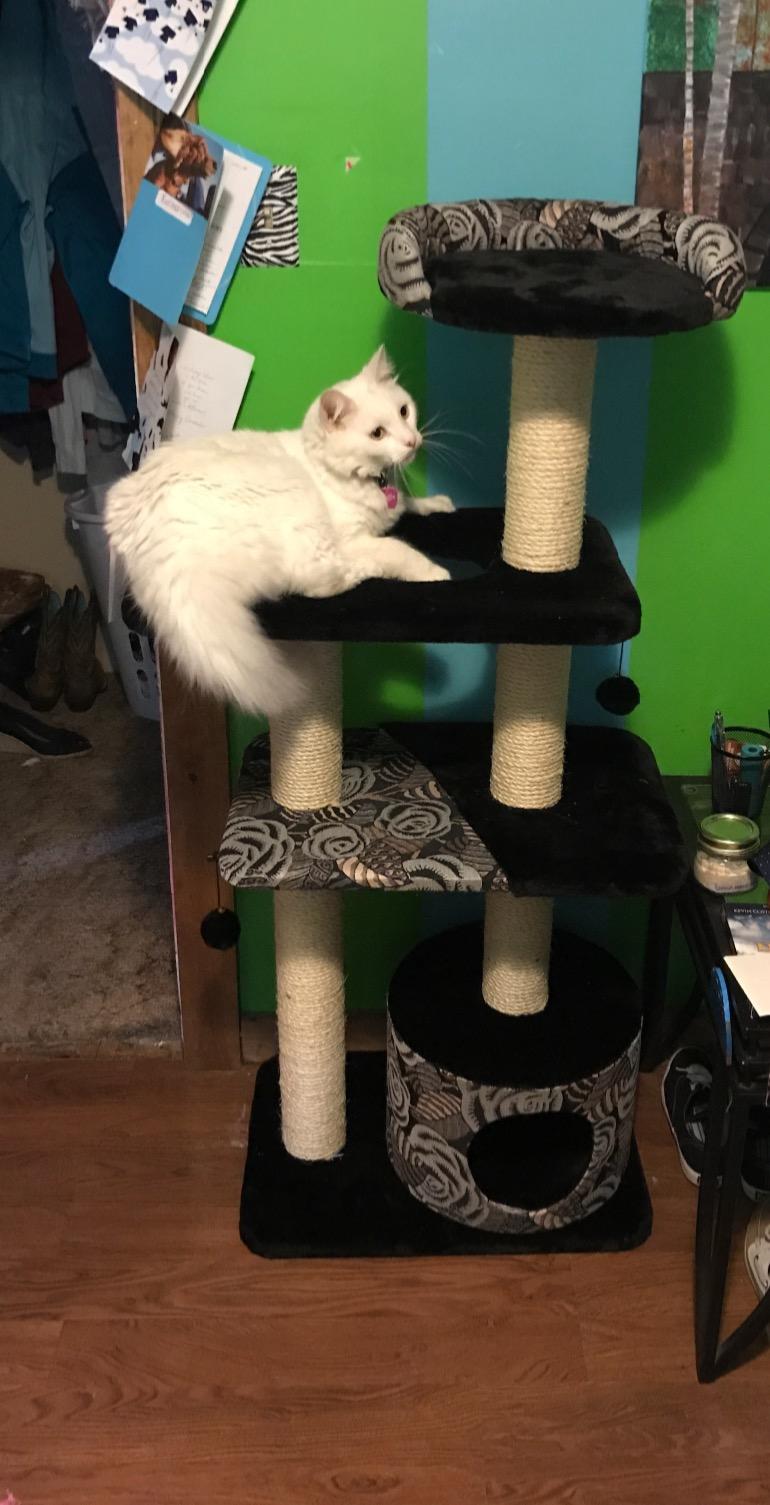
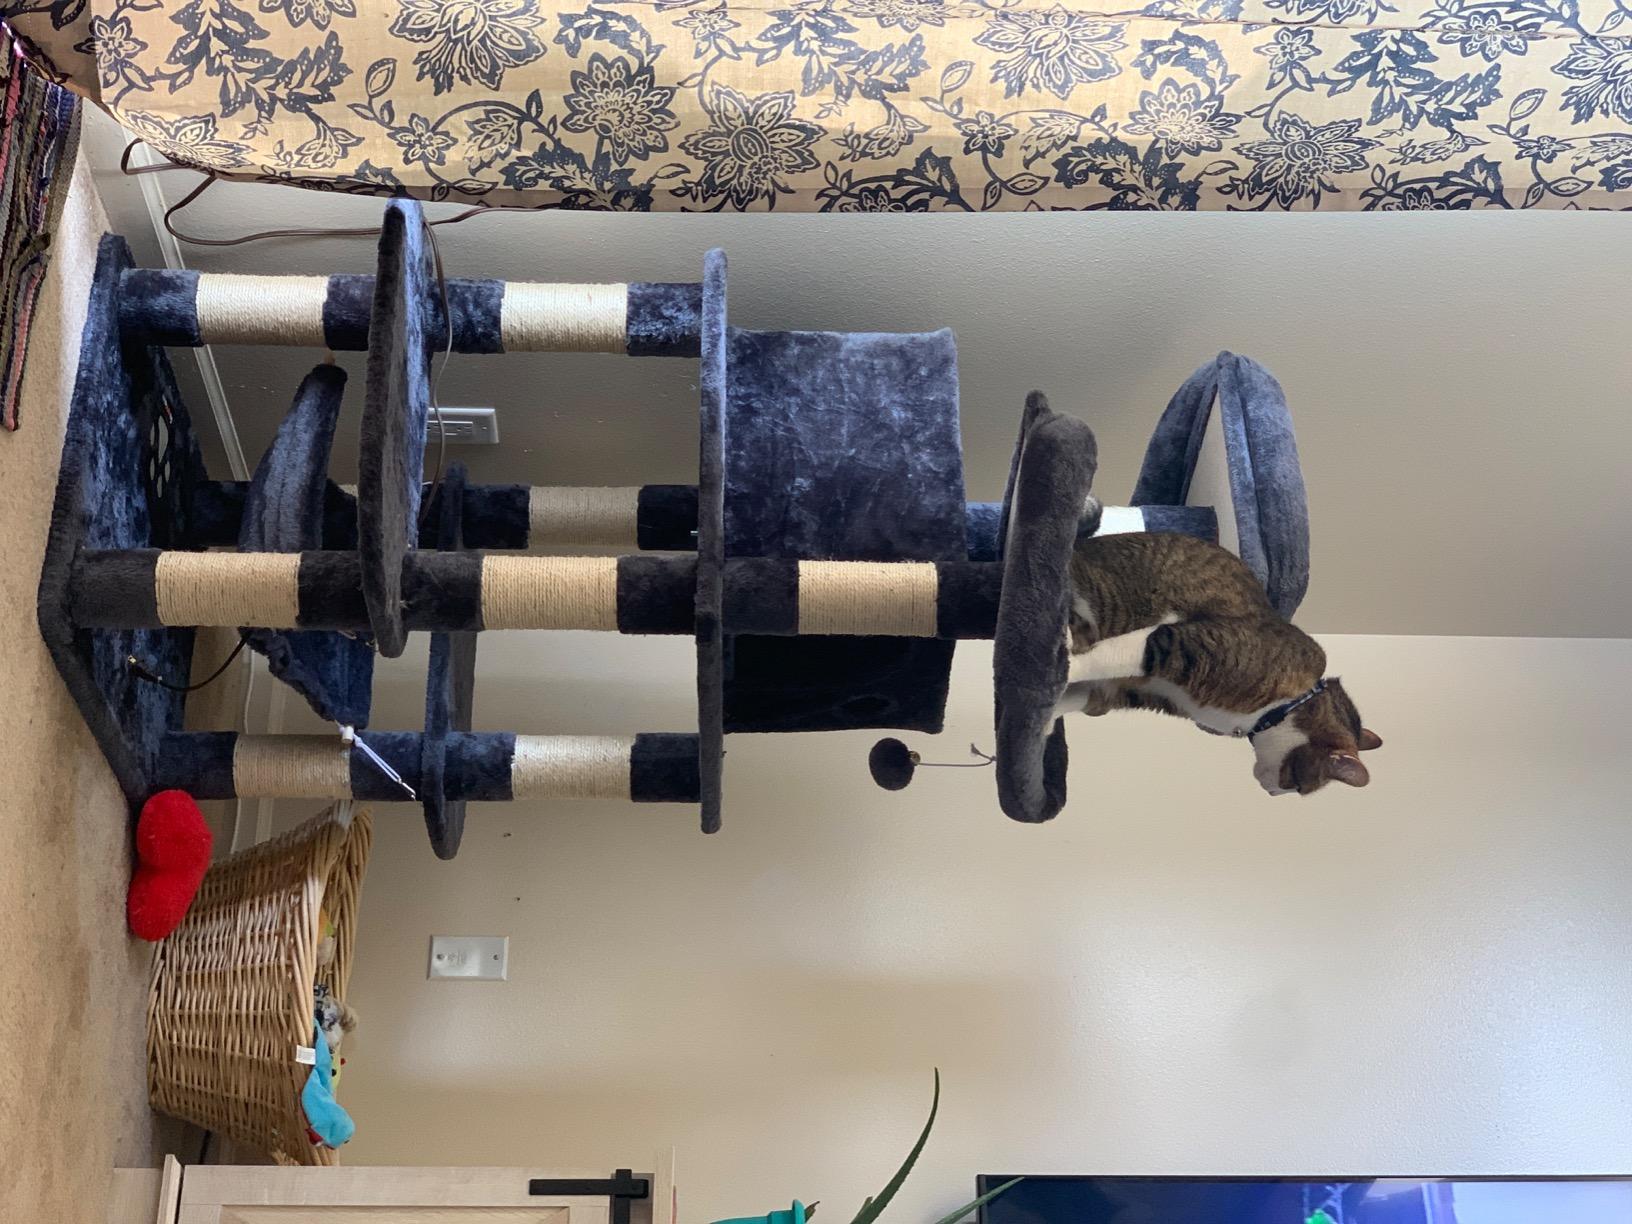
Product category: items_cat tree
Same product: no